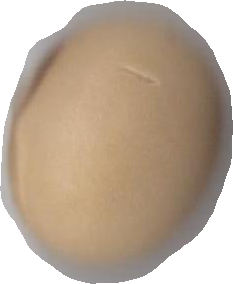
Variety: Anjasmoro